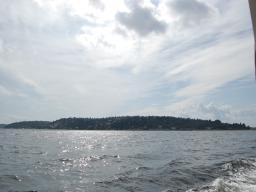
Label: Background_without_leaves